Webley Revolver

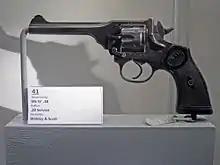
Webley Mk IV in .38

The official service pistol for the British military during the Second World War was the Enfield No. 2 Mk I .38/200 calibre revolver. Owing to a critical shortage of handguns, a number of other weapons were also adopted (first practically, then officially) to alleviate the shortage. As a result, both the Webley Mk IV in .38/200 and Webley Mk VI in .455 calibre were issued to personnel during the war.